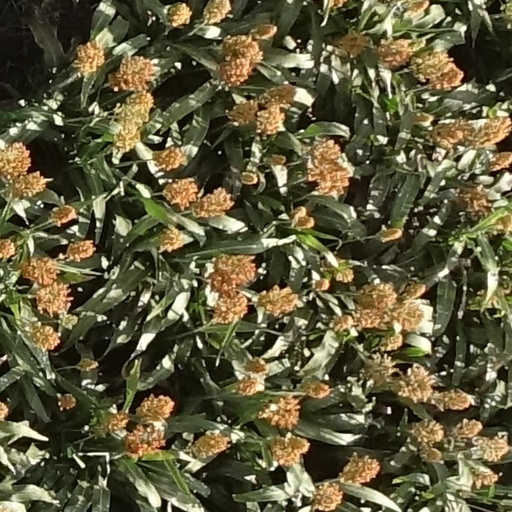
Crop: sorghum